Cytochrome b6f complex

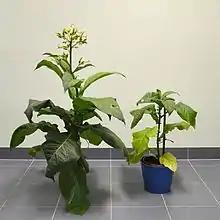
Tobacco ("Nicotiana tabacum") cytochrome bf mutant (right) next to normal plant. Plants are used in photosynthesis research to investigate the cyclic photophosphorylation.

In photosynthesis, the cytochrome bf complex functions to mediate the transfer of electrons and of energy between the two photosynthetic reaction center complexes, Photosystem II and Photosystem I, while transferring protons from the chloroplast stroma across the thylakoid membrane into the lumen. Electron transport via cytochrome bf is responsible for creating the proton gradient that drives the synthesis of ATP in chloroplasts.